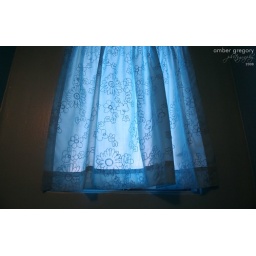
window in the blue bathroom of awesomeness